Fenchurch Street

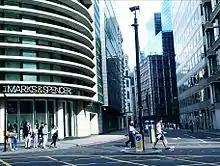
Fenchurch Street (western end)

Located at No. 71 is Lloyd's Register, where the annual "Lloyd's Register of Ships" is published. The frontage on Fenchurch Street was built in 1901 by Thomas Edward Collcutt and is a Grade II* listed building. The modern building behind was designed by Richard Rogers and towers above it. This was completed in 1999 and was shortlisted for the RIBA Stirling prize in 2002.